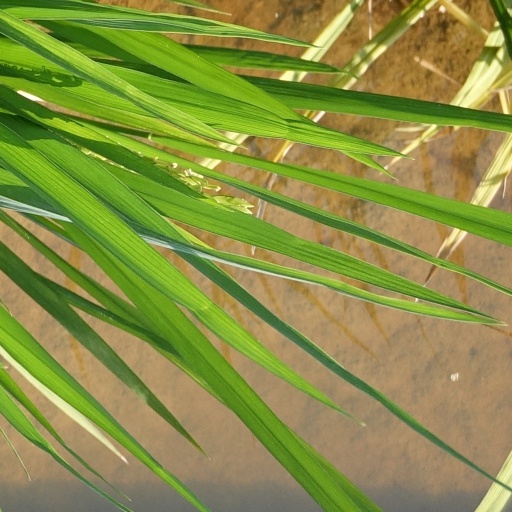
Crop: rice